T2-3D: Battle Across Time

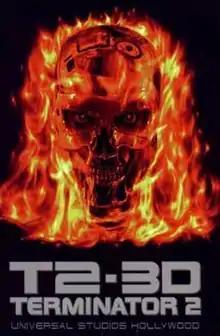

T2-3D: Battle Across Time (also known as Terminator 2: 3D) was an attraction at Universal Studios Florida, Universal Studios Hollywood and Universal Studios Japan. The version of the show in Hollywood had its final performance on December 31, 2012; the show then closed January 1, 2013. The version in Florida had its final performance on October 8, 2017; the show then closed October 9, 2017. The version in Osaka closed on September 14, 2020, in response to the COVID-19 pandemic, making the show on September 13, 2020, the final performance.